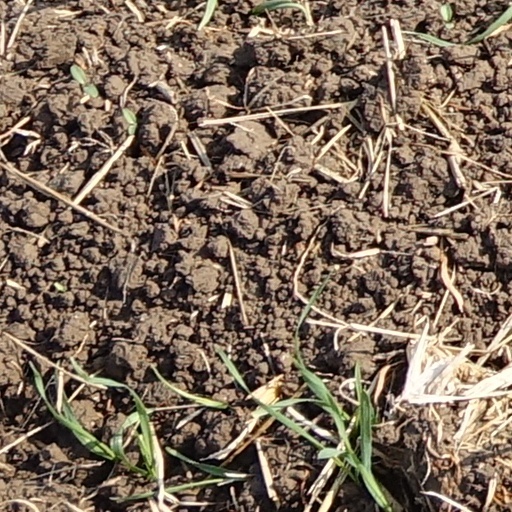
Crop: wheat